Plaški

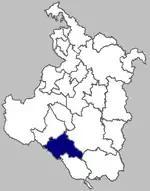
Image of Plaški municipality within Karlovac County

Since records began in 1960, the highest temperature recorded at the local weather station was , on 8 August 2013. The coldest temperature was , on 12 January 1985.